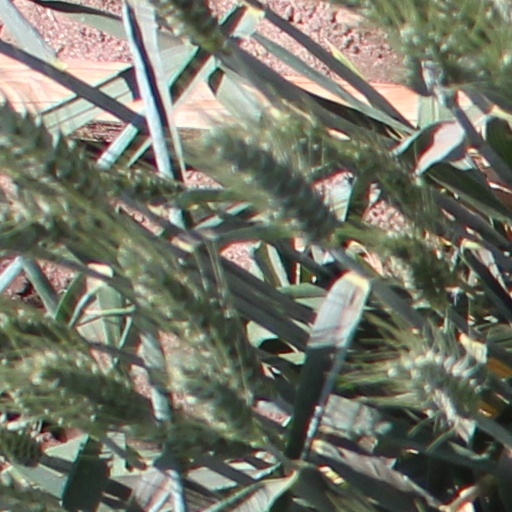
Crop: wheat